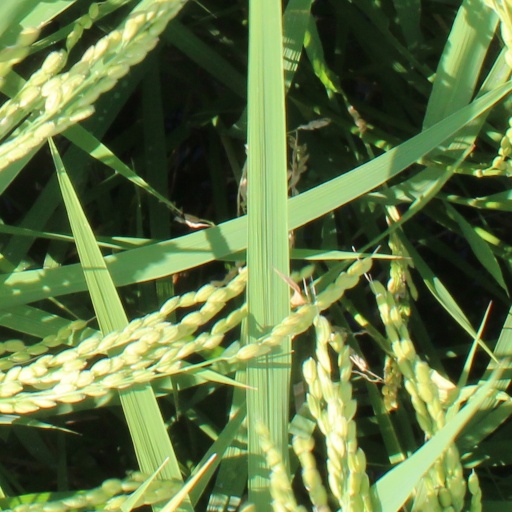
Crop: rice